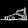
Label: Sandal